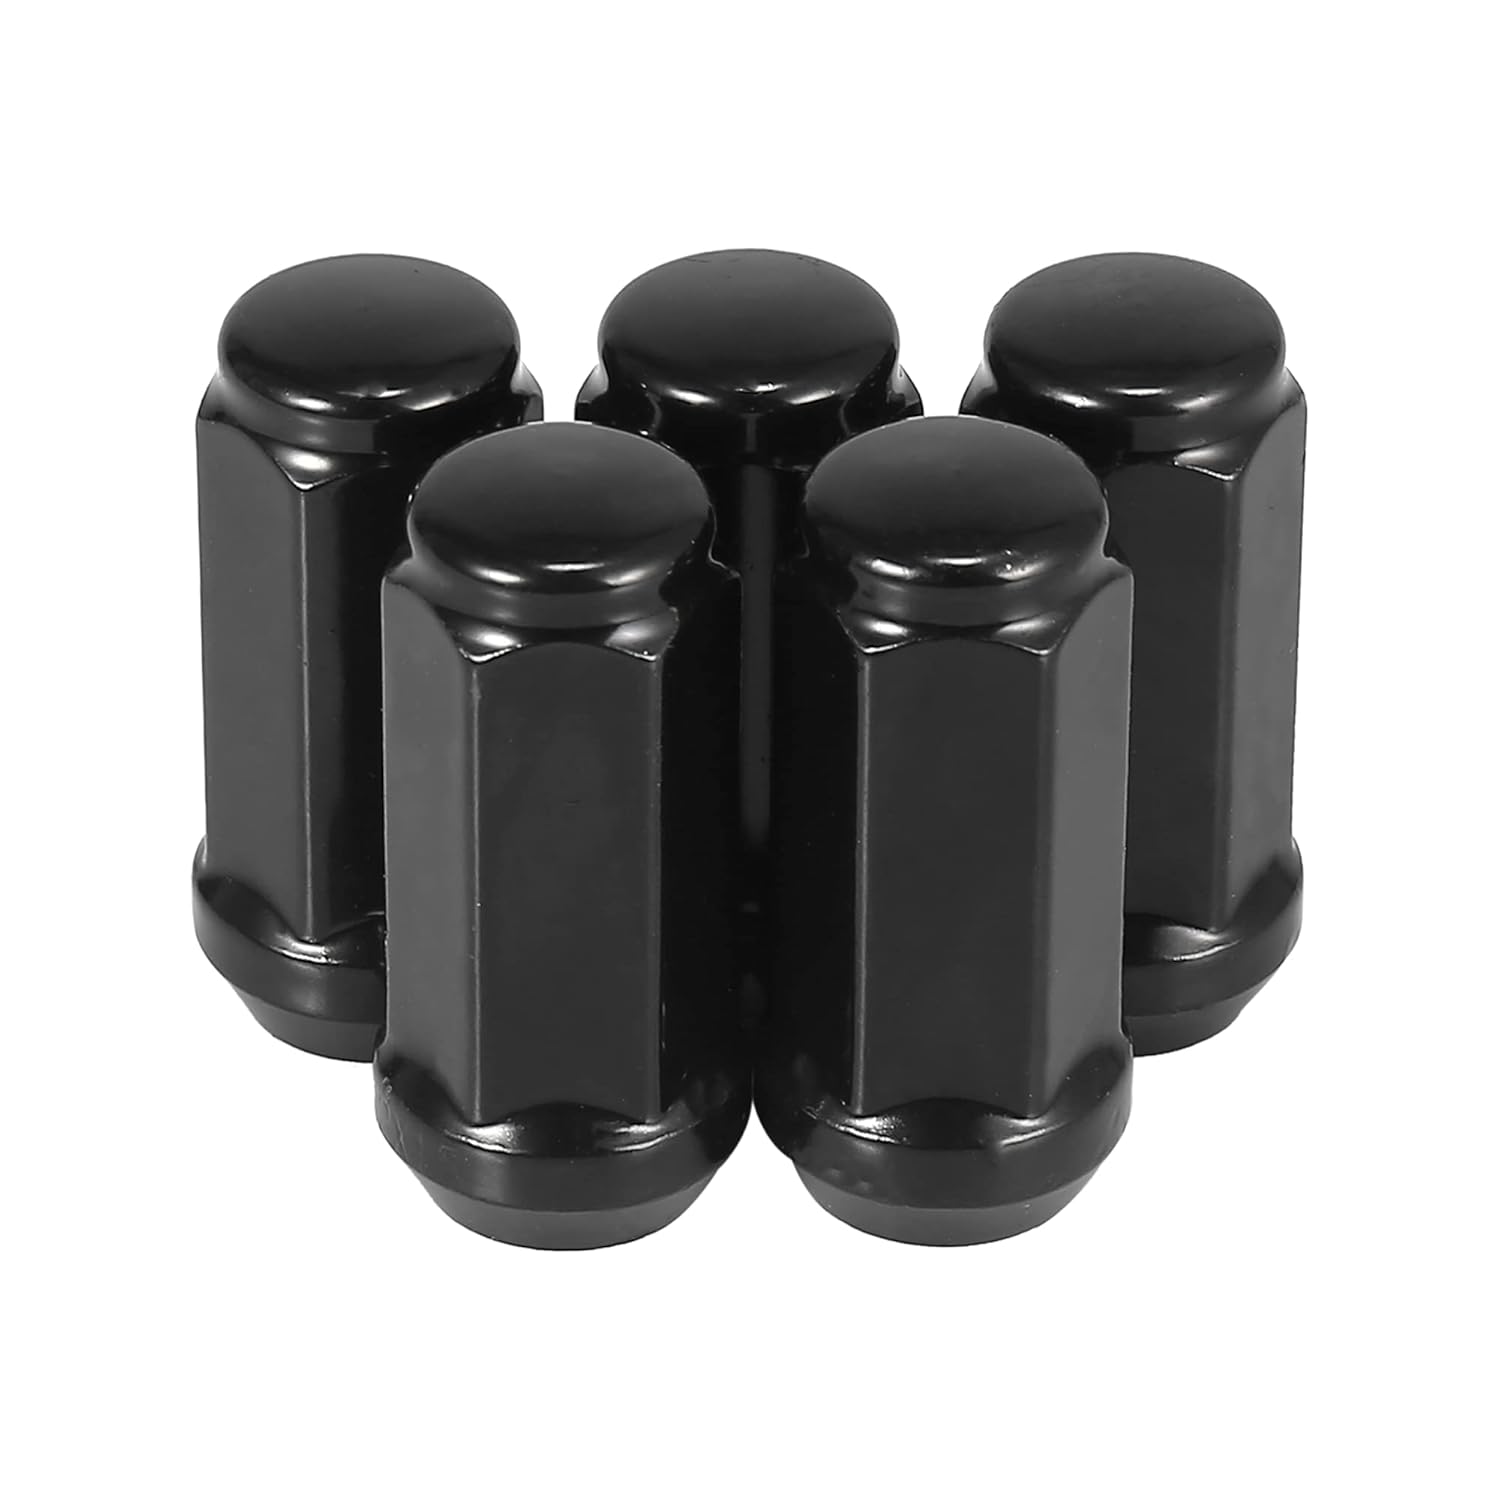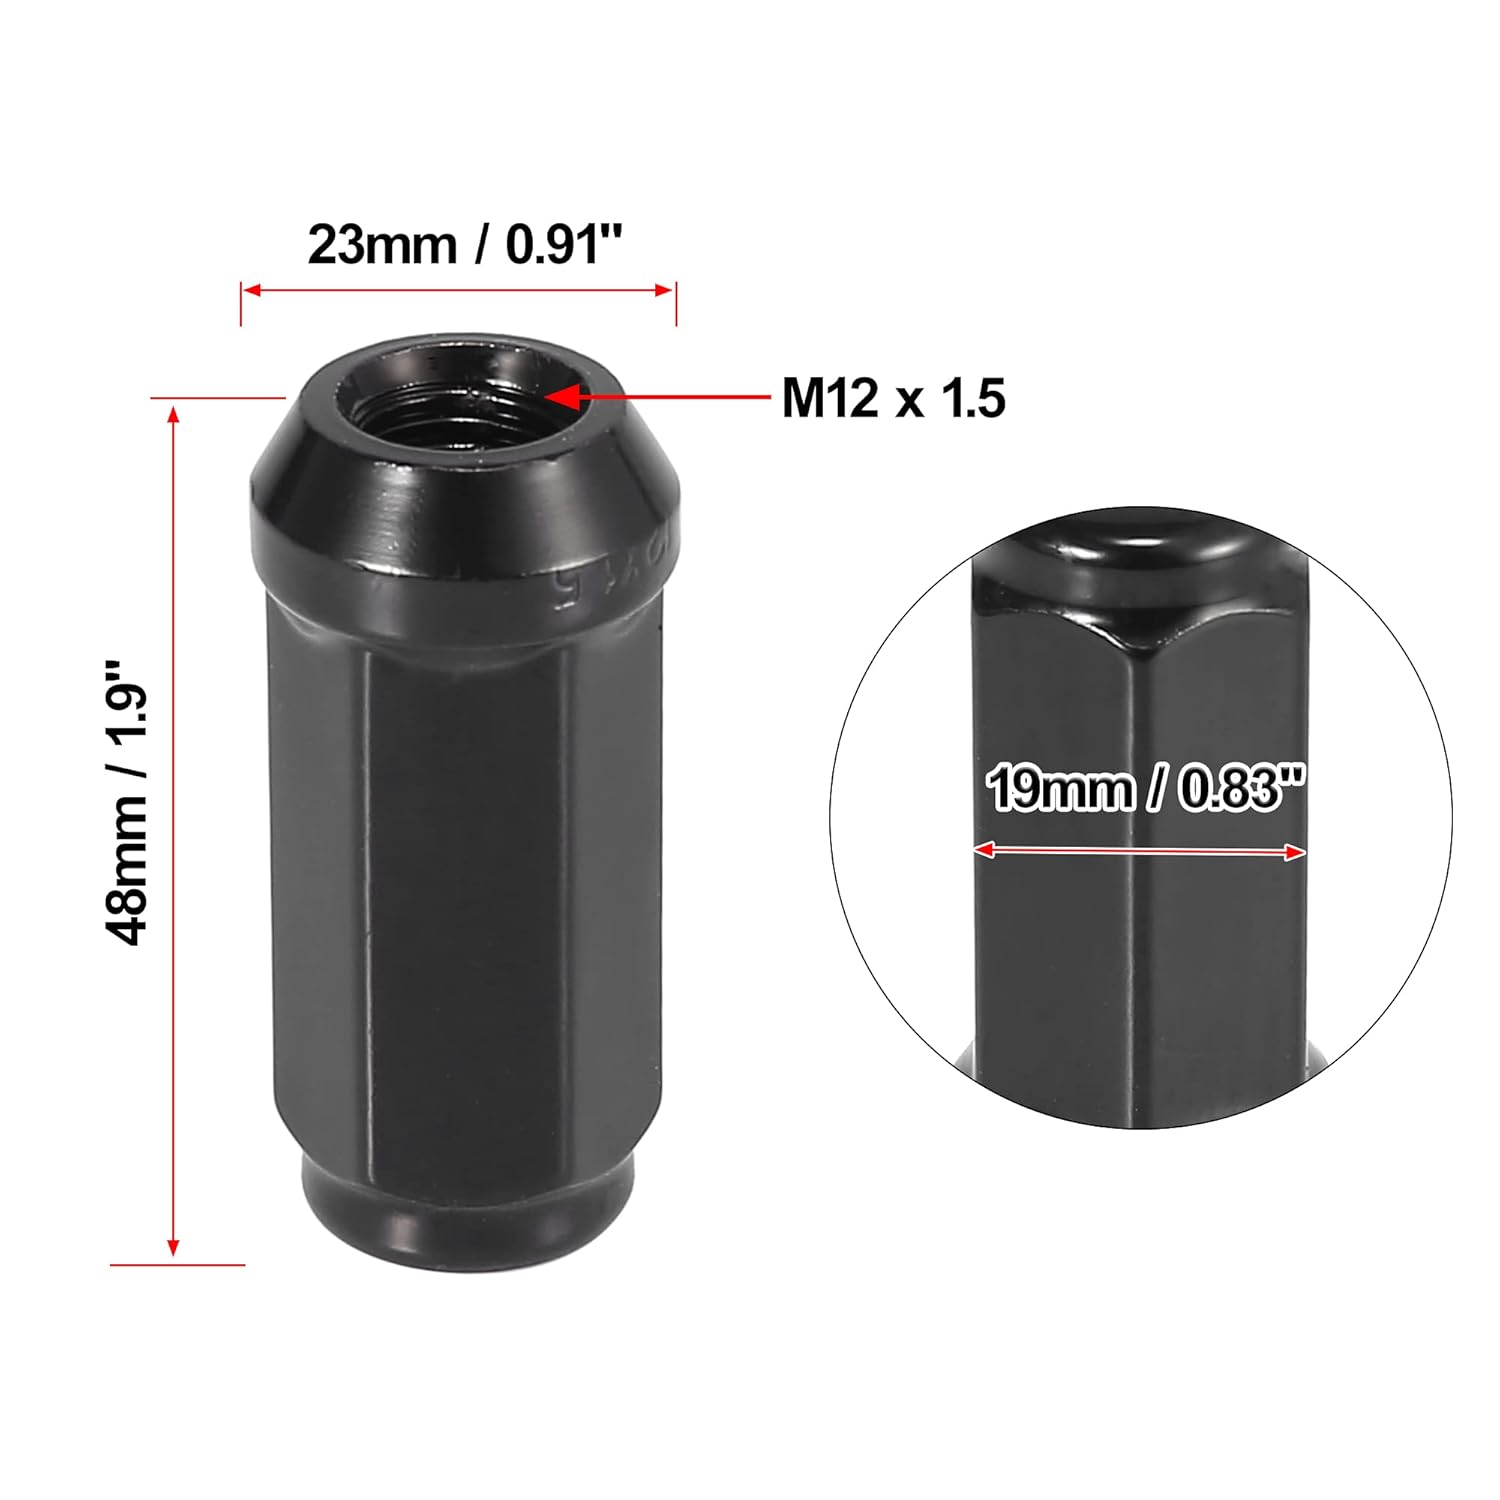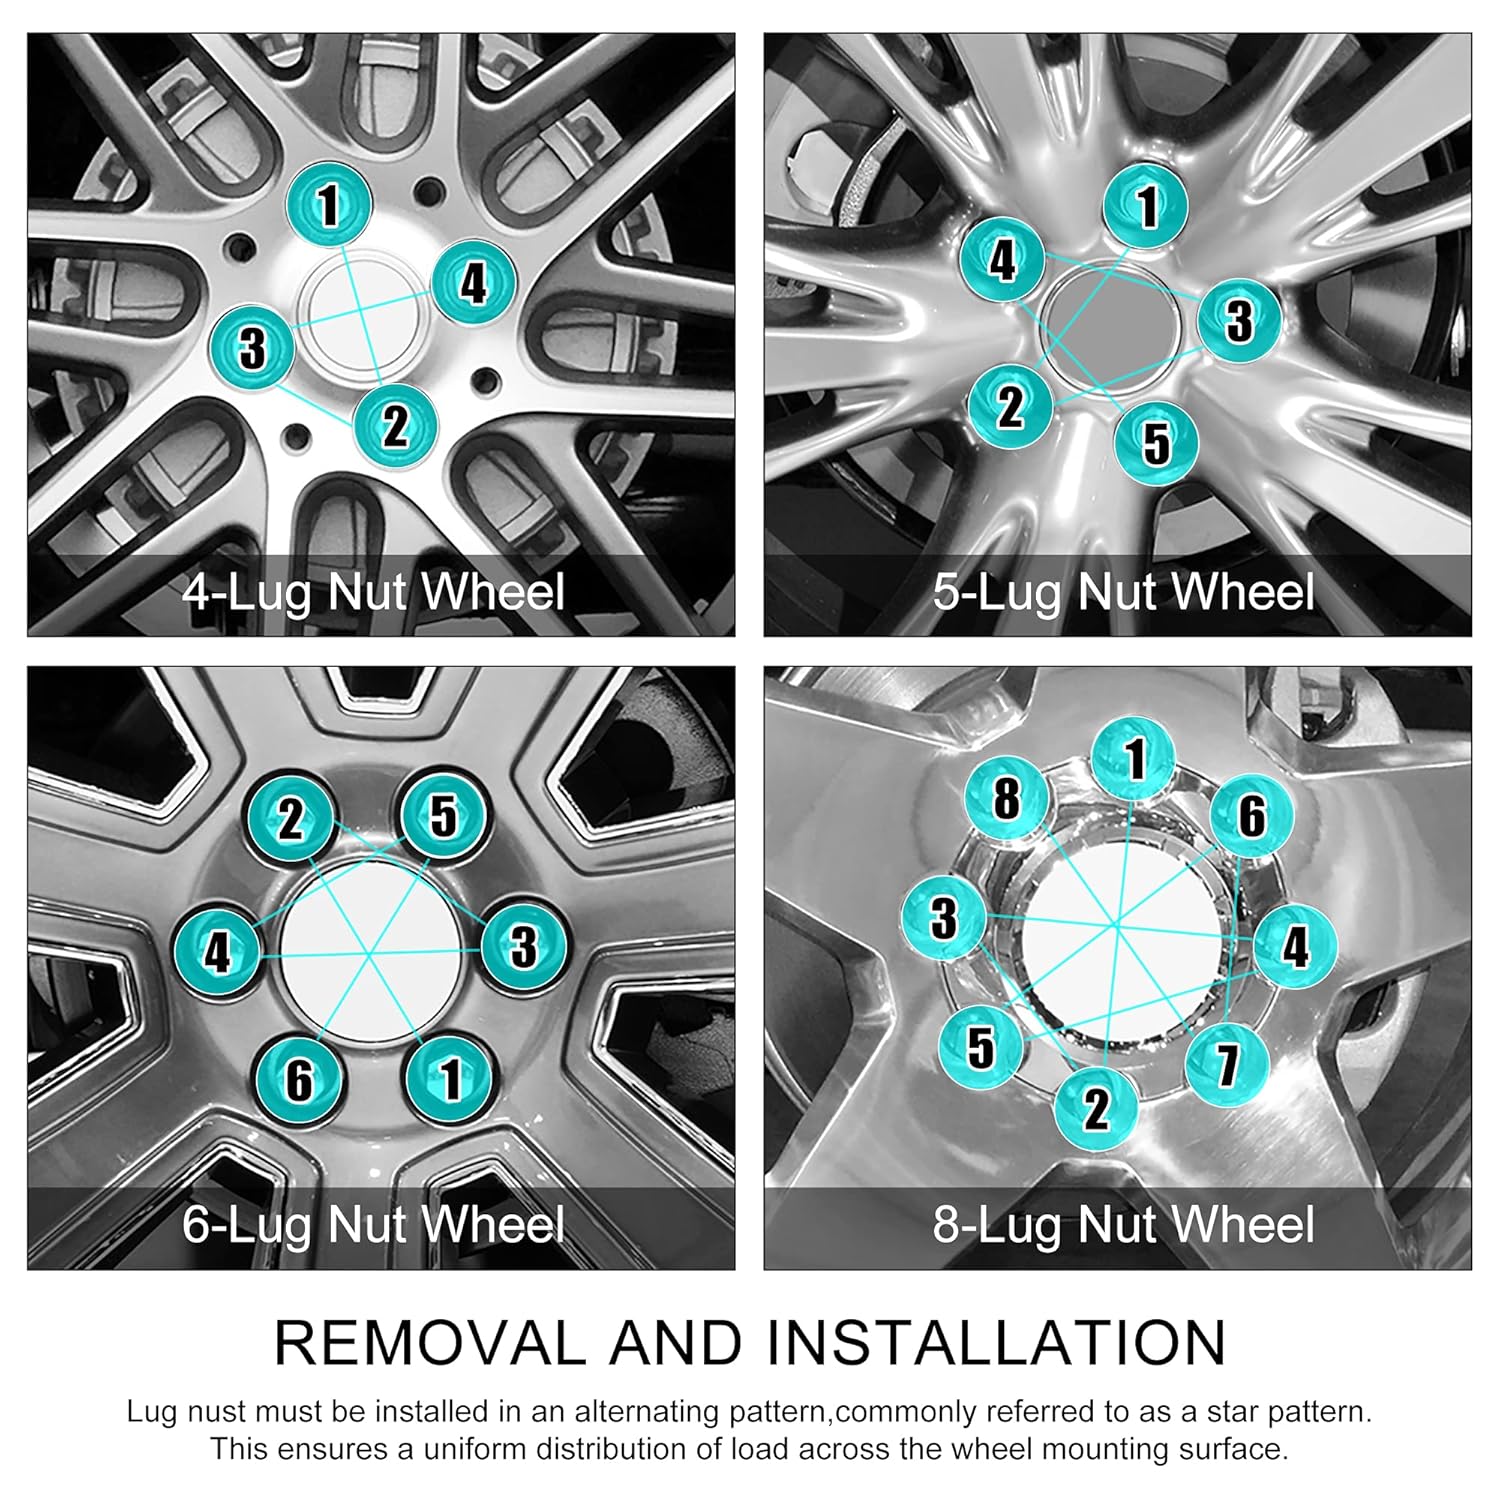
X AUTOHAUX 5pcs Black M12x1.5 CNC Lug Nuts Spline Drive Lug Nuts 1.9 Inch Length 19mm Hex Size for Ford Focus 2000-2019
Category: Industrial & Scientific
Feature: Made of stainless steel material, the lug nuts are anti oxidation, wear resistant, anti corrosion and long service life.The lug nuts are installed on the car wheel to hold the tire and they make sure the car work well.A good replacement for the old or broken one, match for the original one.The inner thread size is M12x1.5 and the length is 48mm/1.9". The specification can make the installation tightly and suits the car wheel using.This is a non-OEM product, accessory only! Specification: Condition: Brand NewColor: BlackMaterial: Stainless SteelTotal Size: 48x23mm / 1.9"x0.91"(H*D)Thread Size: M12x1.5Hex Size: 19mm / 0.75" Fitment: for Acura TSX 2004-2019for Ford Escape 2001-2019for Ford Focus 2000-2019for Ford Fusion 2006-2019for Honda Accord 1999-2019for Honda CR-V 1999-2019 Notice: Professional installation is highly recommended.Please allow 1-3mm error due to manual measurement.Please check the size of nuts on your wheels before placing an order. Package Include: 5 x Lug Nuts
Features: Fitment: for Acura TSX 2004-2019, for Ford Escape 2001-2019, for Ford Focus 2000-2019, for Ford Fusion 2006-2019, for Honda Accord 1999-2019, for Honda CR-V 1999-2019 | Size: M12x1.5 thread - 60 degree seat - 19mm hex - 1.9 inch length. | Durable Material: Manufactured with stainless steel for dependable strength and durability, the paint will not fall off easily. | Nice Replacement: By matching this lug to match both your vehicle and wheel requirements. A good replacement for the old or broken one, match for the original one. | Package Include: 5 x Lug Nuts.